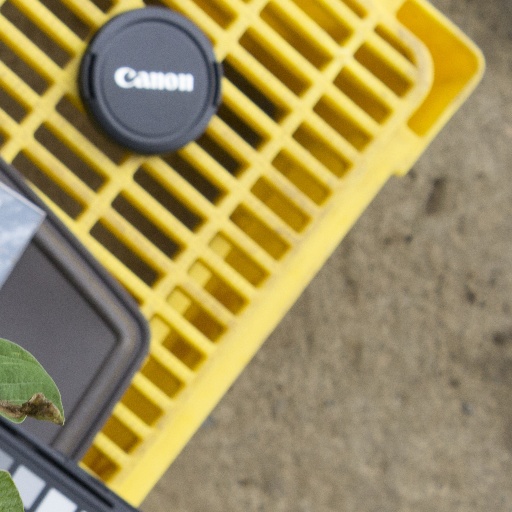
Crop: soybean